Sugar caster

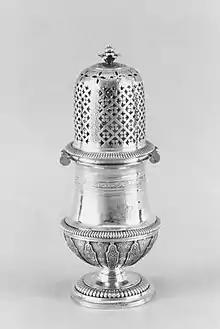
Sugar caster, silver, made by David André, 1709-1710, in Paris, France

A sugar caster is a small container, with a perforated top, larger than a salt shaker but similar in form. The sugar caster was part of a set of vessels, and a rack to hold them used to contain spices and condiments on the dining table. The set would have a salt shaker, a pepper shaker, a vinegar cruet, an oil cruet, a sugar shaker, and a mayonnaise jar with spoon. The word is first attested to in 1676.